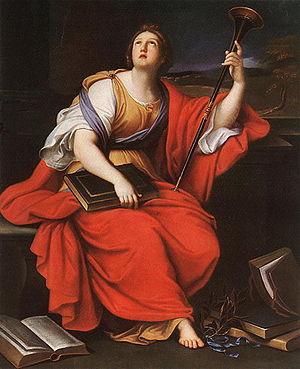
Dans la mythologie grecque, Clio, fille de Zeus et de Mnémosyne, est la Muse de l'Histoire. Elle chante le passé des hommes et des cités en glorifiant leurs hauts faits. Elle est l'une des neuf Muses. La Muse Clio a inspiré de nombreux poètes et auteurs, dont Homère.